Nagoya Castle

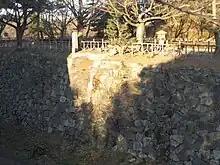
Remains of the Uzumi Gate

The former "Ninomaru" Second East Gate (二之丸東二之門 "Ninomaru Higashi Ni-no-mon"), also called the East Iron Gate, was the outer gate of the "Ninomaru" enceinte on the east side. It was a box-like structure with two separate gates opening into and out of the enclosure. The remaining gate is in the "Kōrai-mon" (高麗門 "Goryeo Gate") style. It was probably constructed around Keichō 17 (1614). In 1963 the gate was dismantled and stored temporarily to make way for the construction of the Aichi Prefectural Gymnasium. In 1972 the gate was relocated to the site of the old "Honmaru" east gate, where it stands today. The gate is inscribed as an Important Cultural Property.